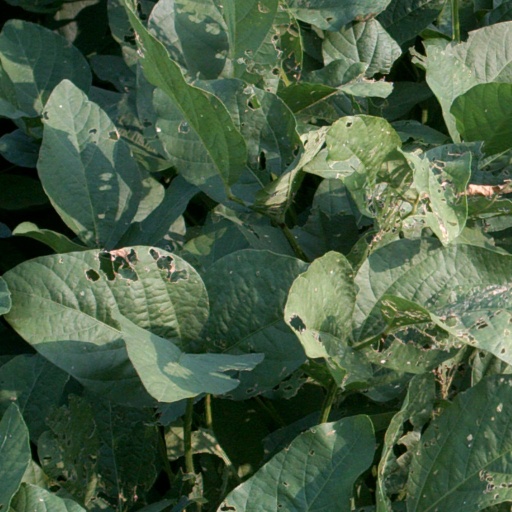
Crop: soybean